Deidre Hall

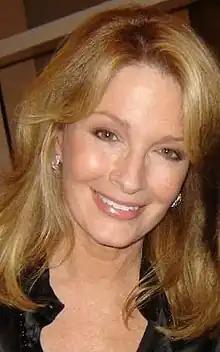
Hall in November 2005

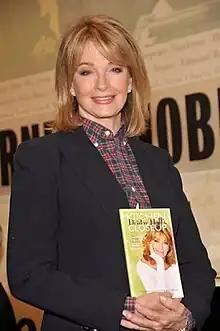
Hall from an autograph session for "Deidre Hall's Kitchen Close Up." in 2010

Deidre Hall (born October 31, 1947) is an American actress and model. She is best known for her portrayal of Marlena Evans on the NBC/Peacock daytime drama "Days of Our Lives", whom she has played for over 45 years.